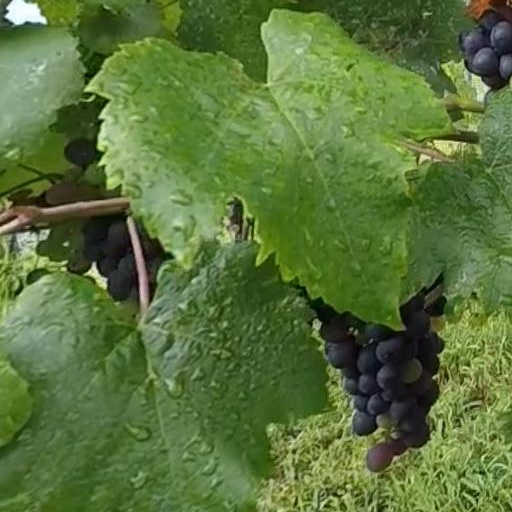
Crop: grape